Cupid Angling

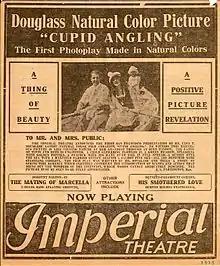
Advertisement

Cupid Angling is a 1918 American silent film starring Ruth Roland, and is the only feature film photographed using the Douglass Natural Color process.